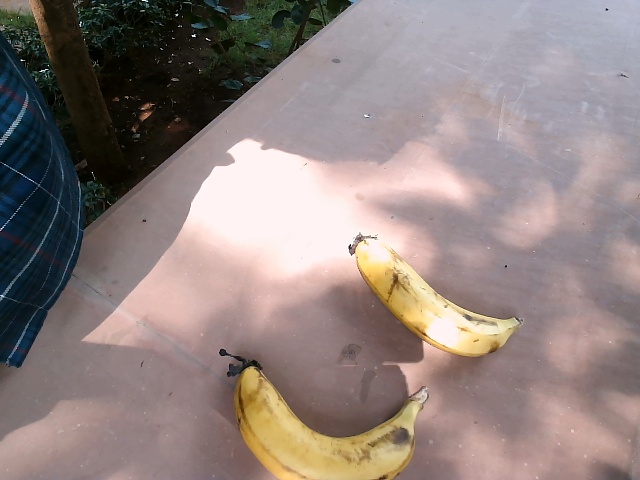
Label: Ripe_Banana